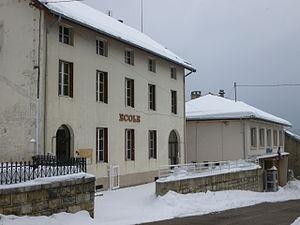
École de Charix, dans l'Ain
Charix est une commune française, située dans le département de l'Ain en région Auvergne-Rhône-Alpes, à proximité du lac de Sylans et du Lac Genin. La commune voisine de Plagne fut créée en 1845, par démembrement des communes de Charix et de Saint-Germain-de-Joux. La commune est en grande partie, constituée de forêts.